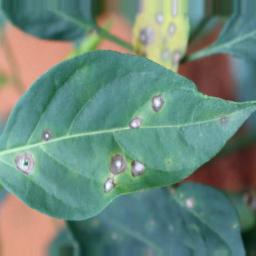
Label: cercospora